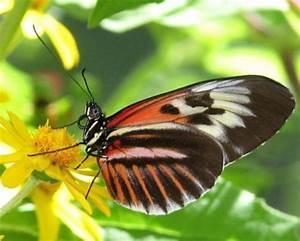
butterfly